Battle of Mulhouse

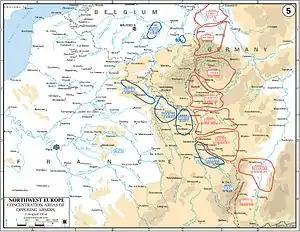

Under Plan XVII, the French peacetime army was to form five field armies of with "Groups of Reserve Divisions" attached to each army and a Group of Reserve Divisions on each of the extreme flanks. The armies were to concentrate opposite the German frontier around Épinal, Nancy and Verdun–Mezières, with an army in reserve around Ste Ménéhould and Commercy. Since 1871, railway building had given the French General Staff sixteen lines to the German frontier, against the thirteen available to the German army; the French could afford to wait until German intentions were clear. The French deployment was intended to be ready for a German offensive in Lorraine or through Belgium. It was anticipated that the Germans would use reserve troops but also expected that a large German army would be mobilised on the border with Russia, leaving the western army with sufficient troops only to advance through Belgium south of the Meuse and the Sambre rivers. French intelligence had obtained a map exercise of the German general staff of 1905, in which German troops had gone no further north than Namur and assumed that plans to besiege Belgian forts were a defensive measure against the Belgian army.